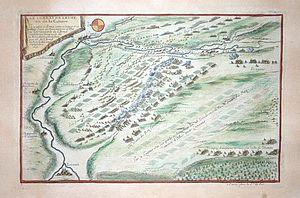
Combat de Leuze
La bataille de Leuze a lieu le 18 septembre 1691 à Leuze-en-Hainaut, en Belgique actuelle. Ce combat d’arrière-garde est l'une des plus fameuses victoires de la cavalerie française dans la guerre de la Ligue d'Augsbourg.